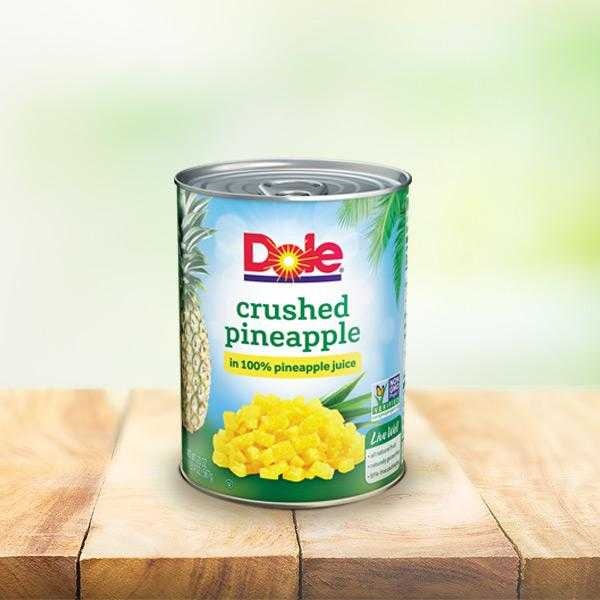
Label: Pineapple